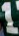
Number: 1